Maurice Bardèche

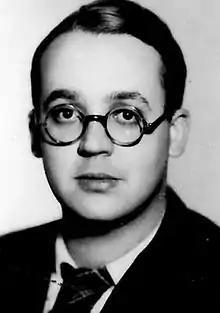

After presenting his thesis on the works of novelist Honoré de Balzac in May 1940, Bardèche graduated with a doctorate in literature and was subsequently granted a temporary professorship at the Sorbonne University. He eventually became a professor of French literature at the University of Lille between 1942 and 1944, holding three Chairs at the same time. While he endorsed the deeds and actions of the French collaboration with the Nazis, Bardèche did not invest himself "physically" or ideologically during the war. He instead focused on his career as a literary critic, and wrote only three articles on arts (Stendhal, Balzac and films) for the antisemitic and collaborationist newspaper "Je suis partout", in which Brasillach was the editor-in-chief until 1943.